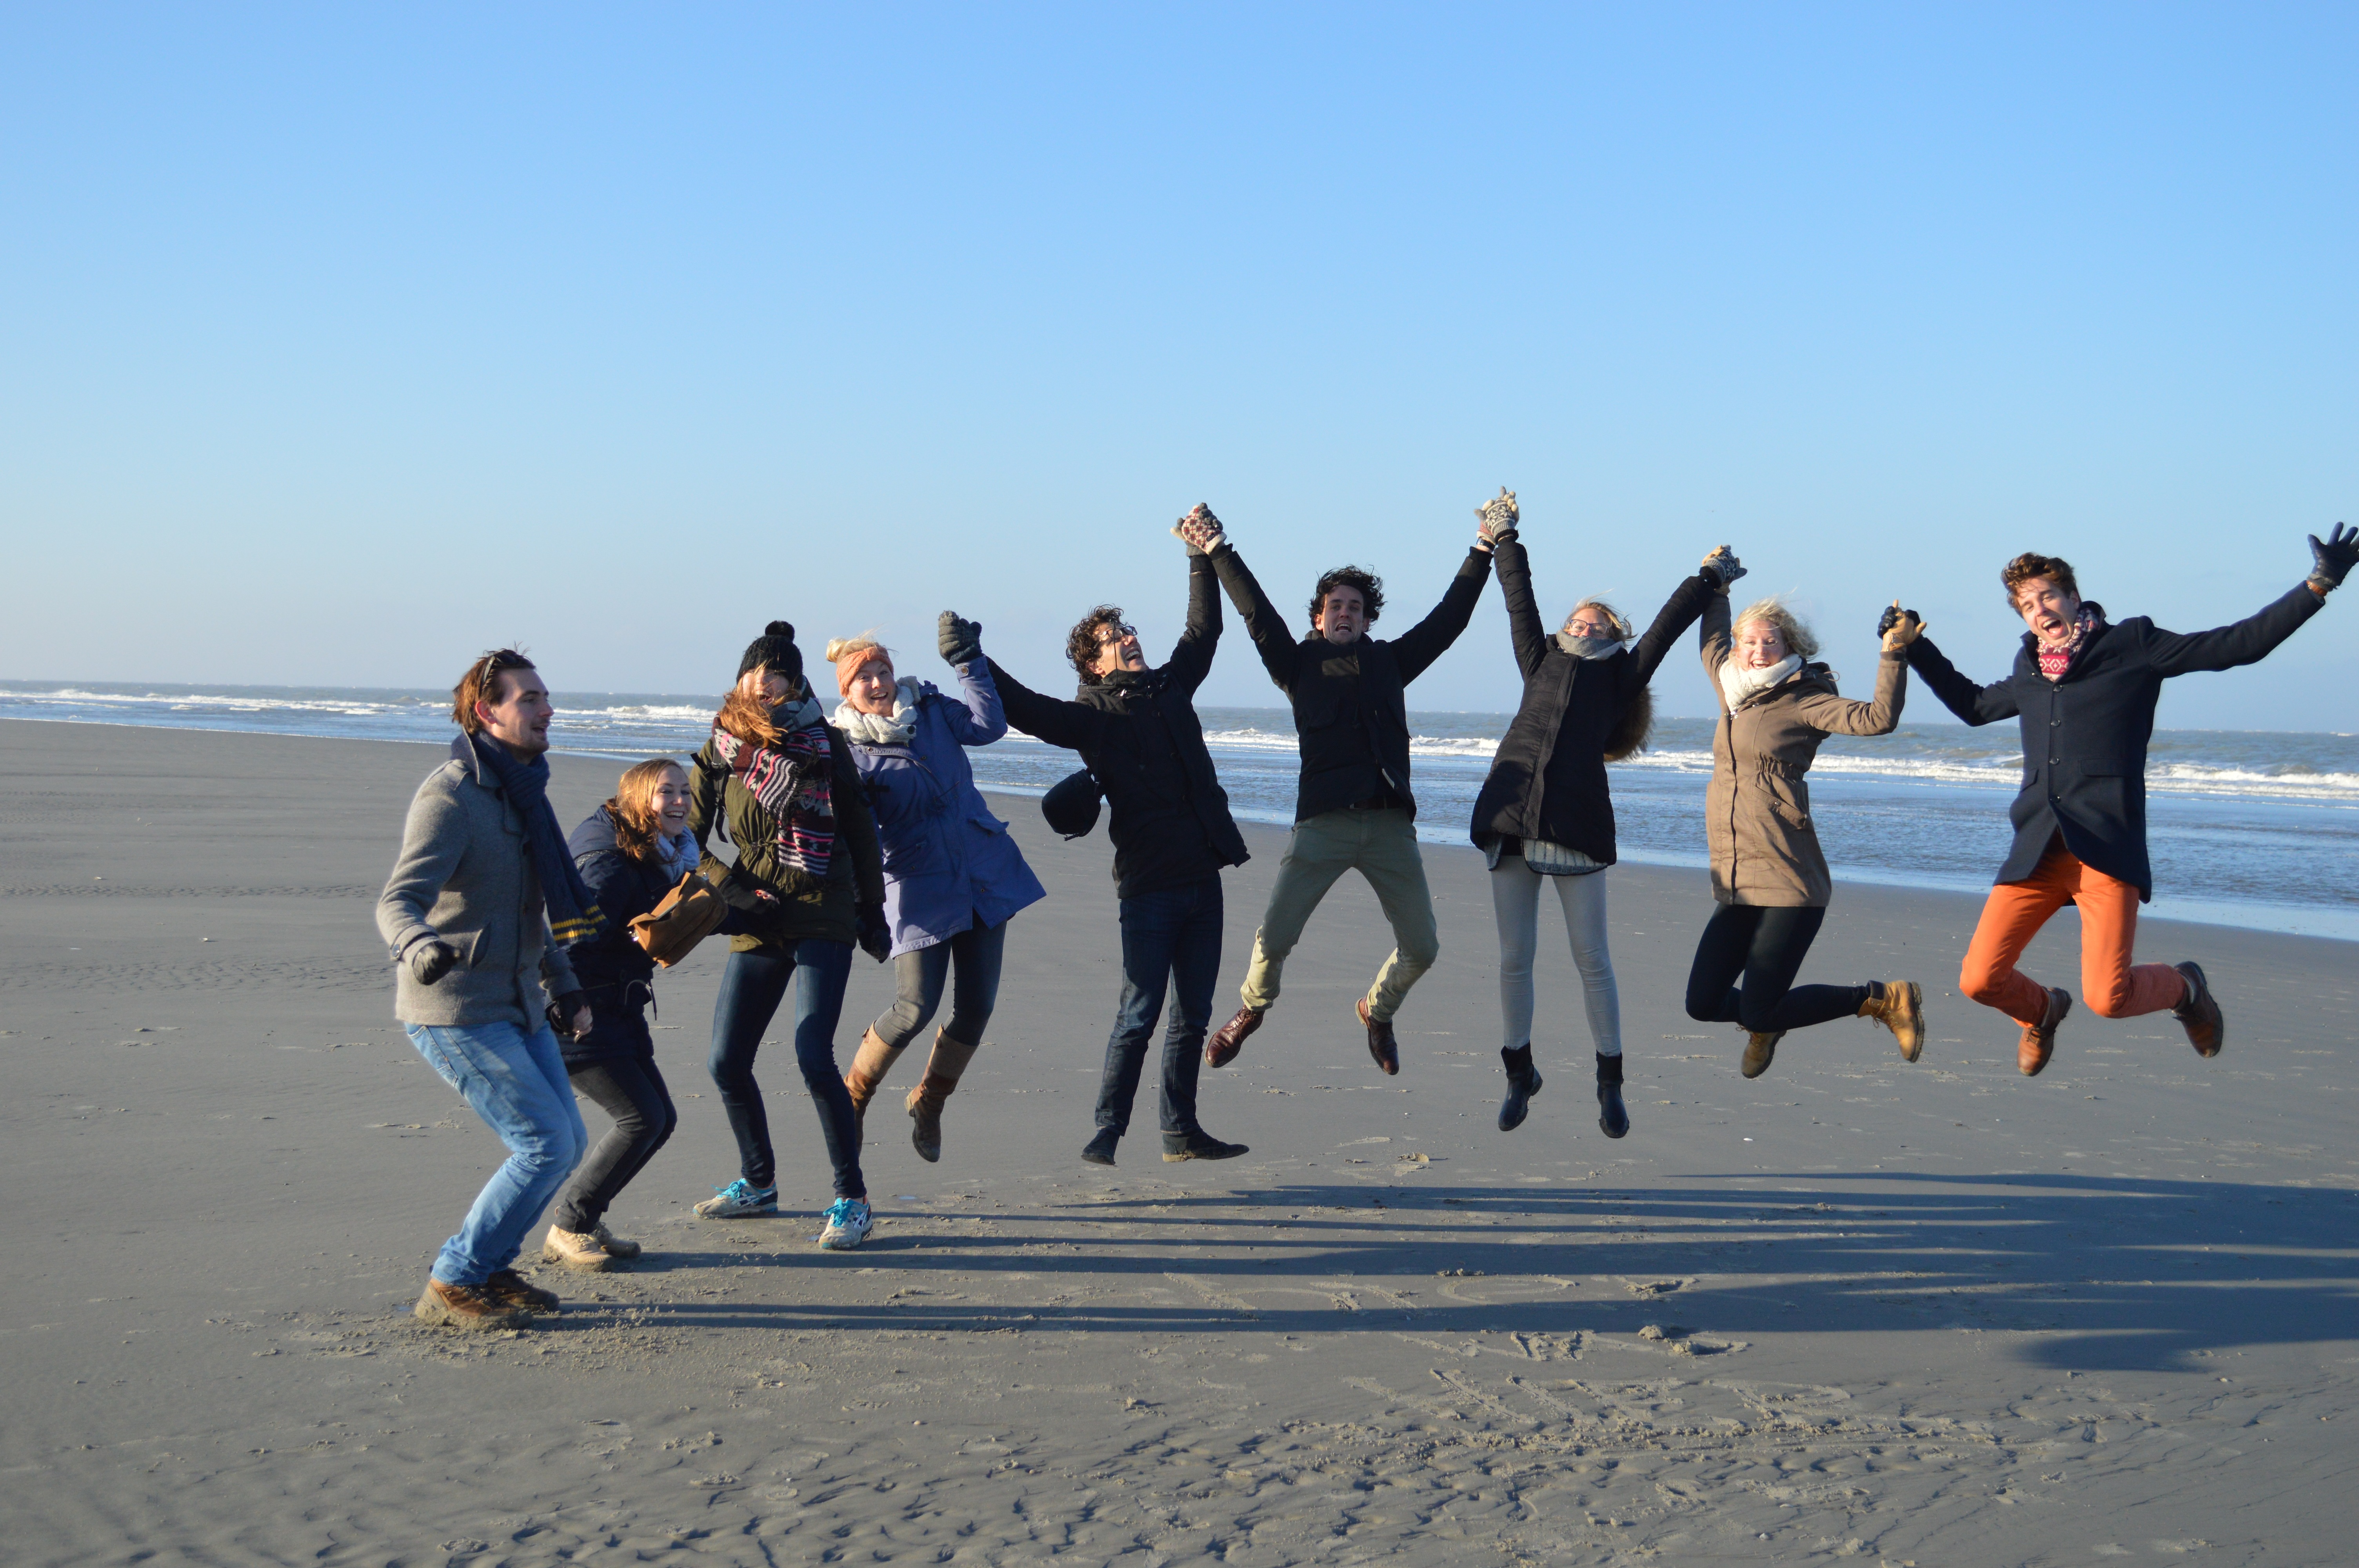
beach, sea, sand, group, people, jump, holiday, friendship, friends, sports, joy, merry, wadden, city walk, schiermonnikoog, west frisian, social group